Bush tax cuts

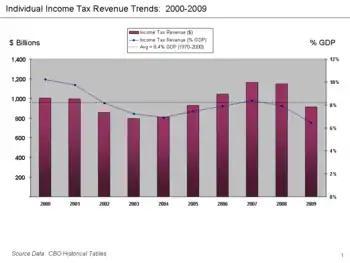
CBO data – Federal individual income tax revenue trends from 2000 to 2009 (dollars and % GDP)

There was and is considerable controversy over who benefited from the tax cuts and whether or not they have been effective in spurring sufficient growth. Supporters of the proposal and proponents of lower taxes say that the tax cuts increased the pace of economic recovery and job creation. Further, proponents of the cuts asserted that lowering taxes on all citizens, including the rich, would benefit all and would actually increase receipts from the wealthiest Americans as their tax rates would decline without resort to tax shelters. Opponents argued the tax cuts on the wealthy were simply of the trickle down variety. "The Wall Street Journal" editorial page states that taxes paid by millionaire households more than doubled from $136 billion in 2003 to $274 billion in 2006 because of the JGTRRA.